Archibald Murray

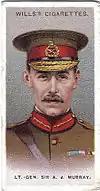
Lt.-Gen. Sir A. J. Murray WWI Cigarette Card issued by W.D. & H.O. Wills Bristol & London

In January 1916, Murray was given command of the British Troops in Egypt and the Egyptian Expeditionary Force. Egypt was a base for the Salonika and Gallipoli Fronts. In January 1916 Murray was relieved of operational command of (though not logistical responsibility for) British troops at Salonika, which was given to the French General Maurice Sarrail. Initially General John Maxwell still had command of Western Egypt (facing the Senussi Revolt) until he was sent to Ireland to suppress the Easter Rising.